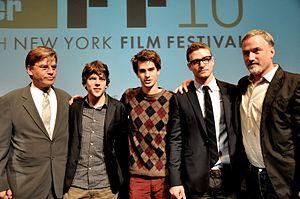
The Social Network ou Le Réseau social au Québec est un film américain de David Fincher, sorti en 2010. Le film a remporté trois trophées lors de la 83ᵉ cérémonie des Oscars.
David Fincher [ˈdeɪvɪd fɪntʃɚ], né le 28 août 1962 à Denver, est un réalisateur et producteur américain.